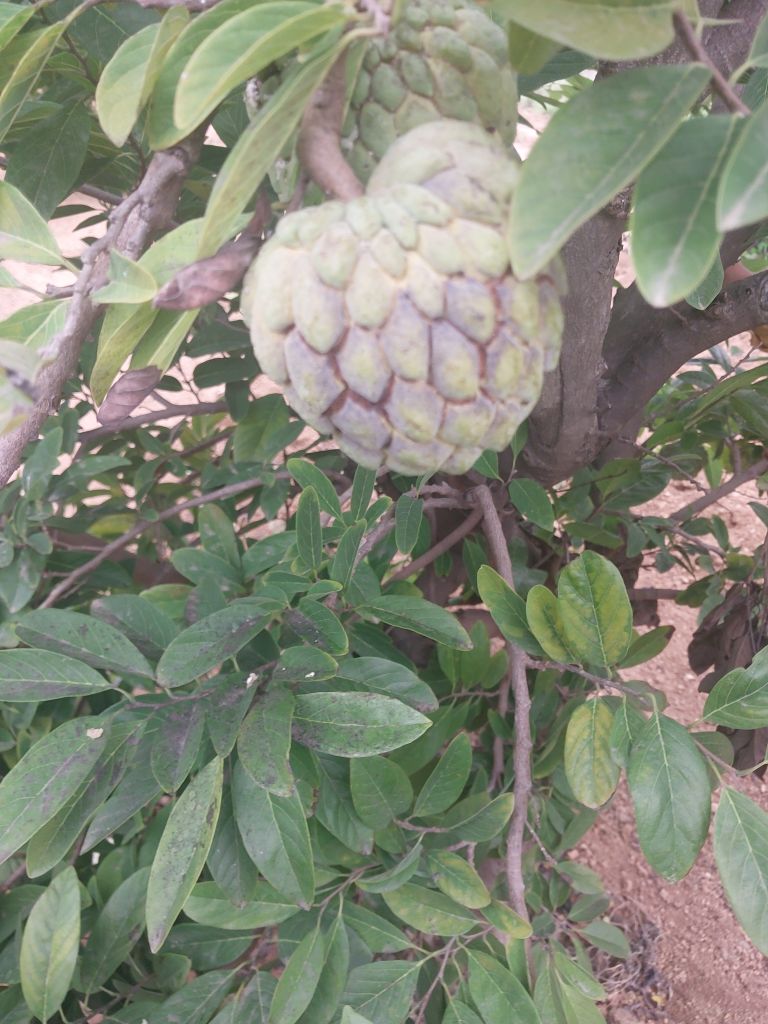
Disease label: Athracnose